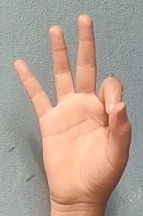
ASL sign: 9